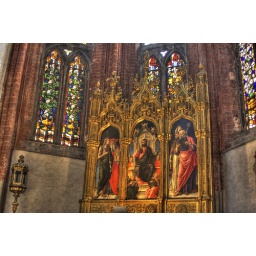
A church with some beautiful stained glass windows that we stumbled upon while walking through Venice.